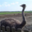
Label: bird